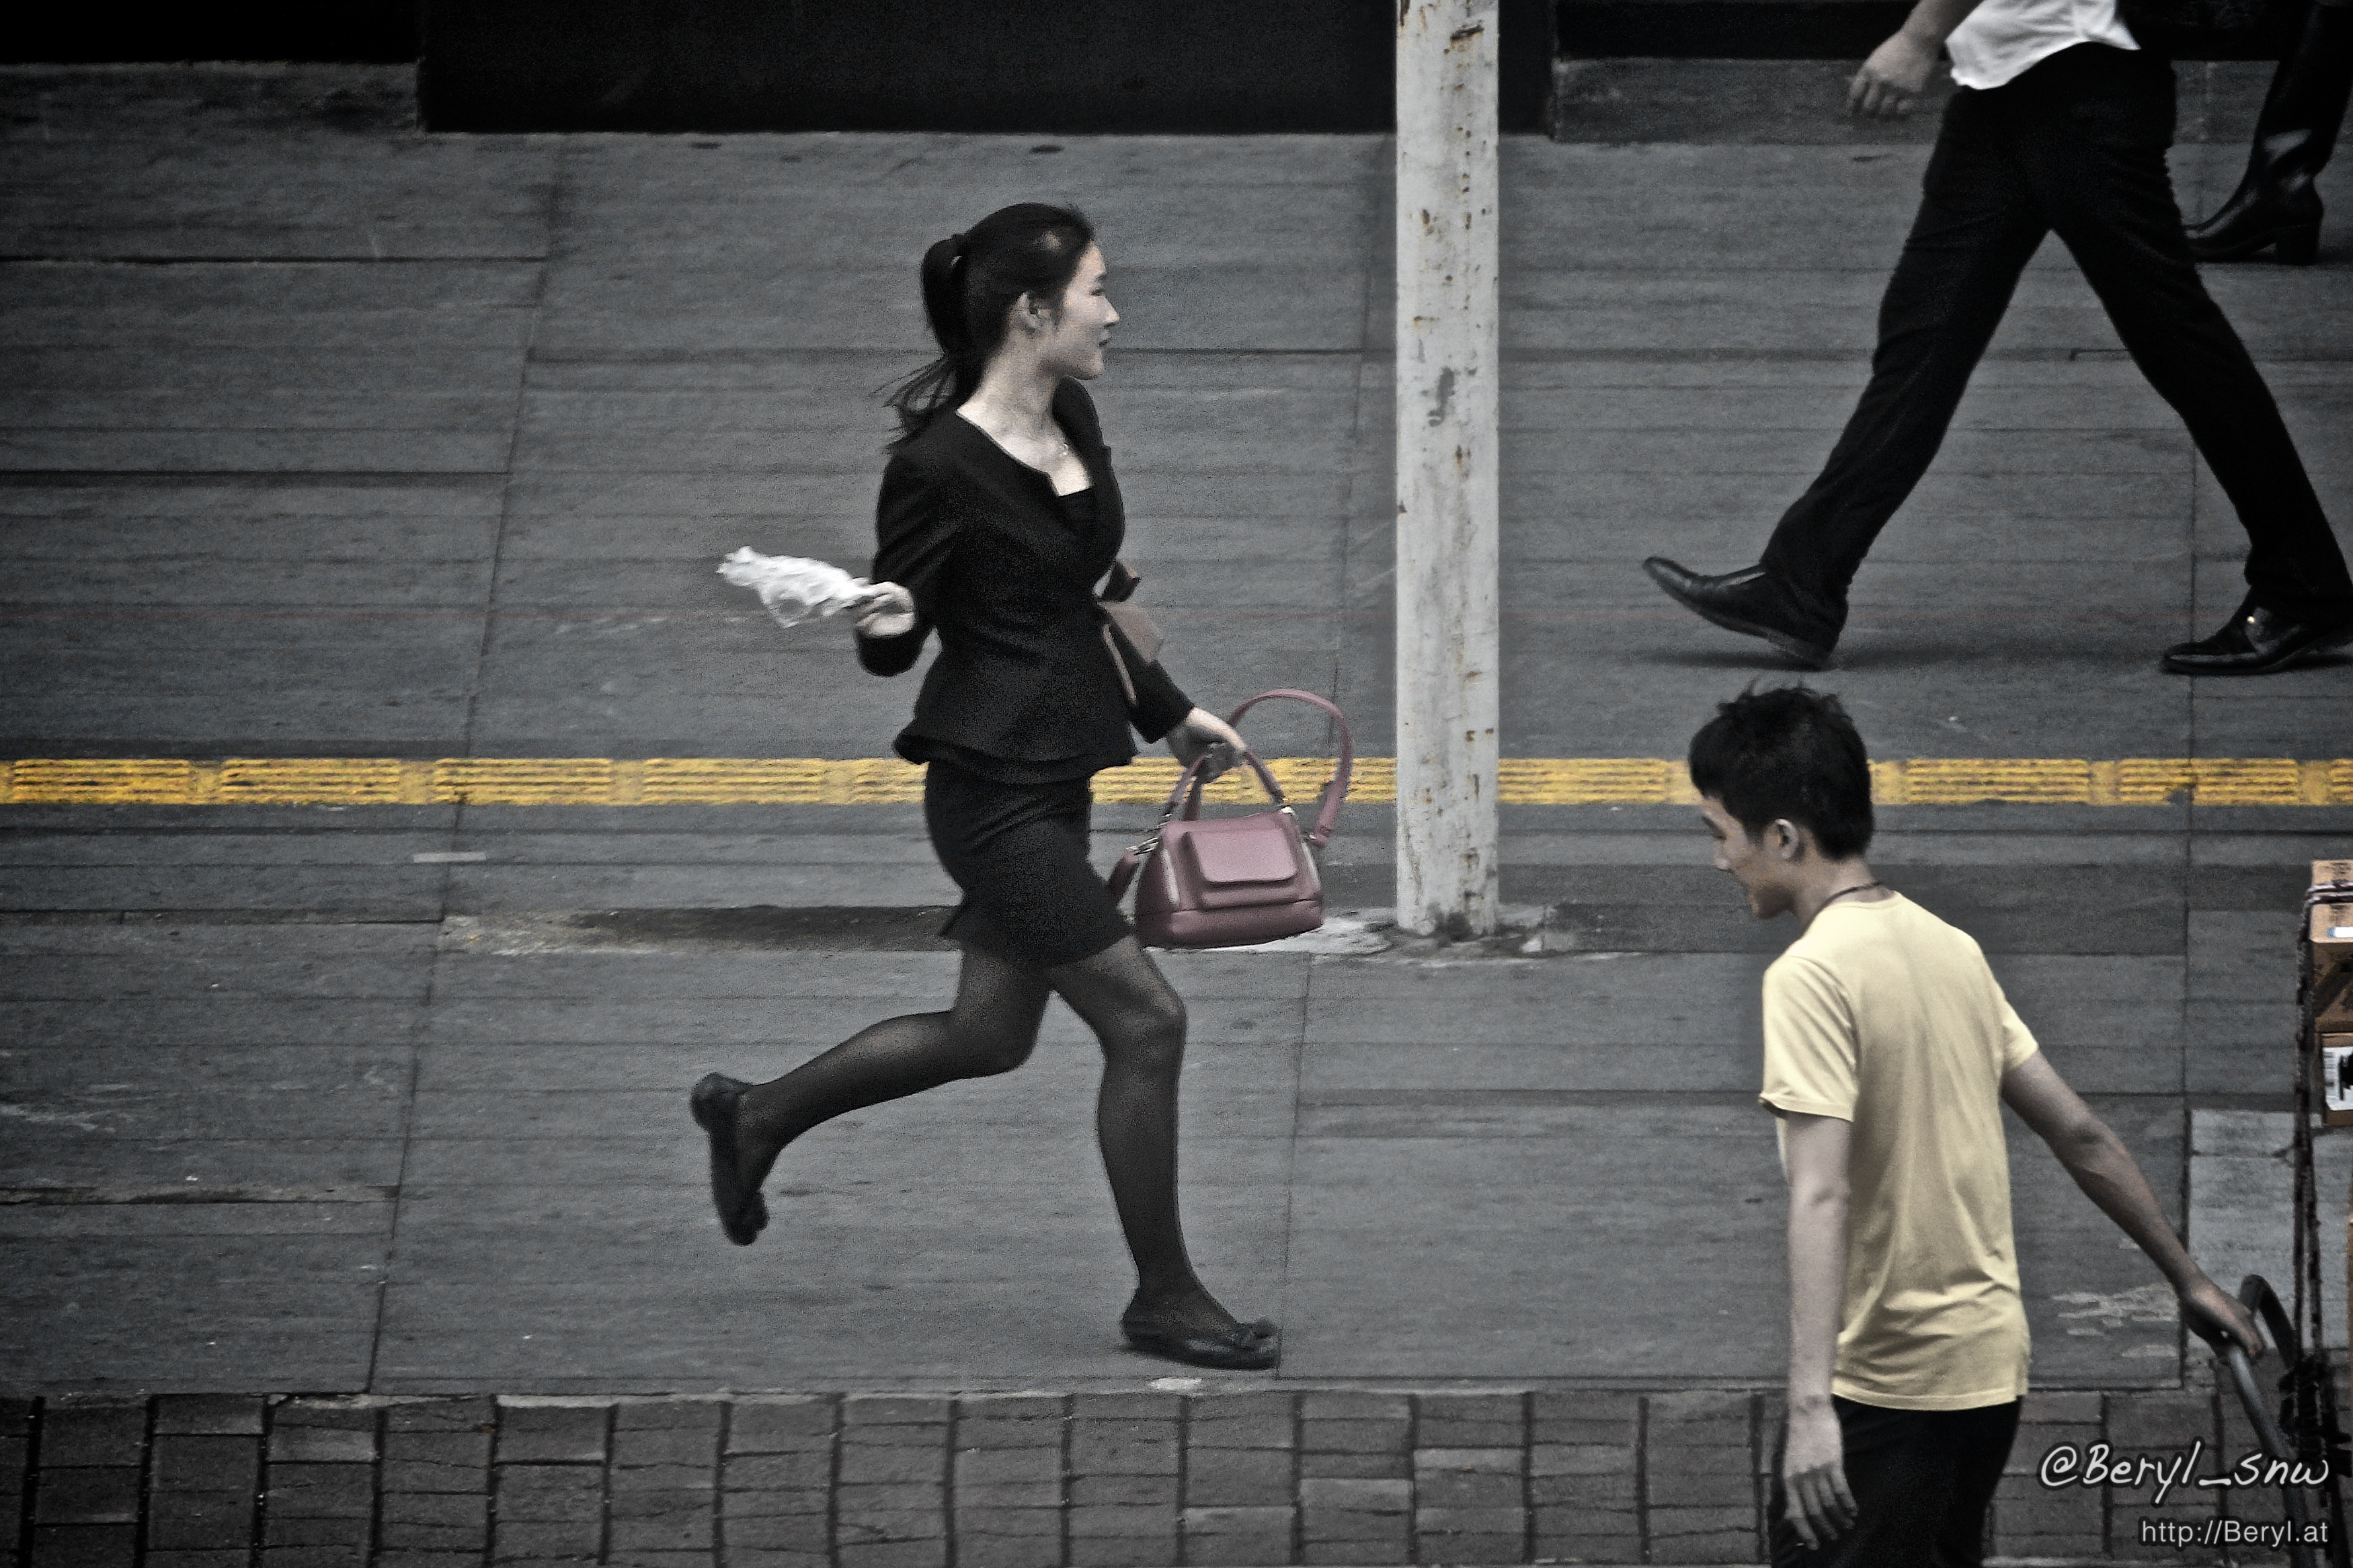
girl, street, running, run, urban, office, black, lady, performance art, streetphotography, candid, women, sony, image, pantyhose, 500mm, stress, f4, slt, ssm, a77, choreography